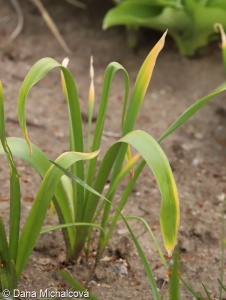
Plant: Garlic
Disease: garlic leaf blight